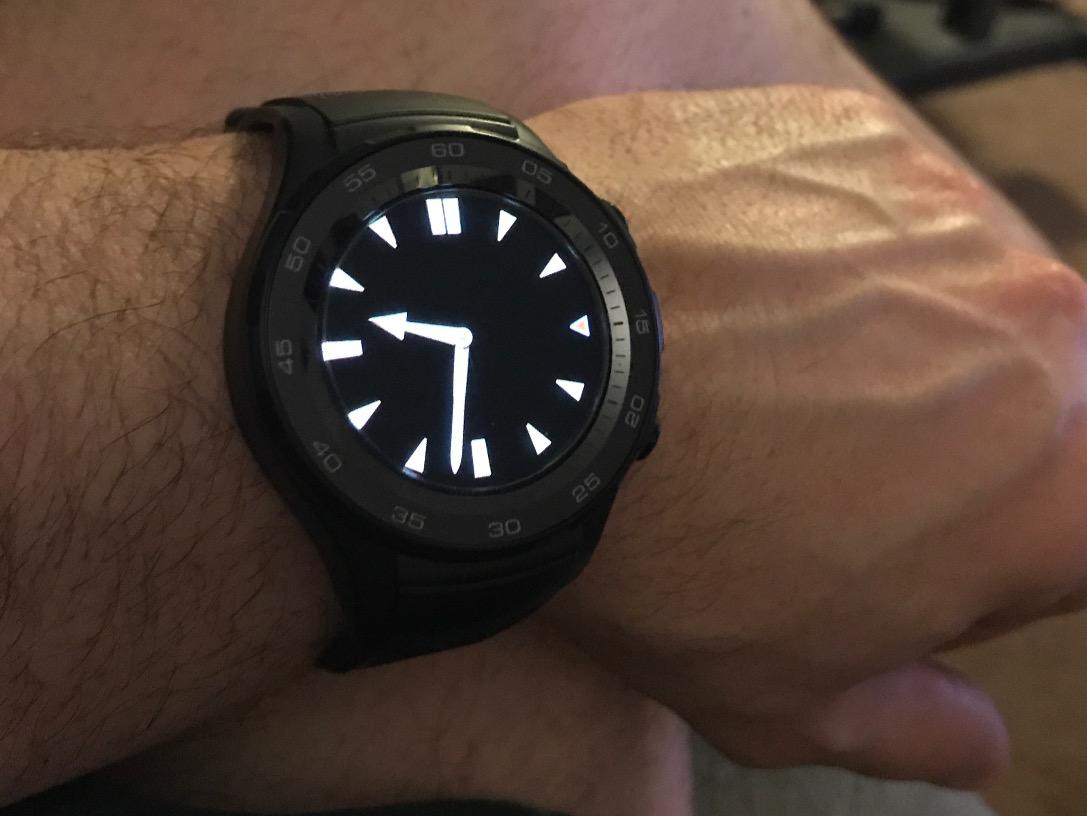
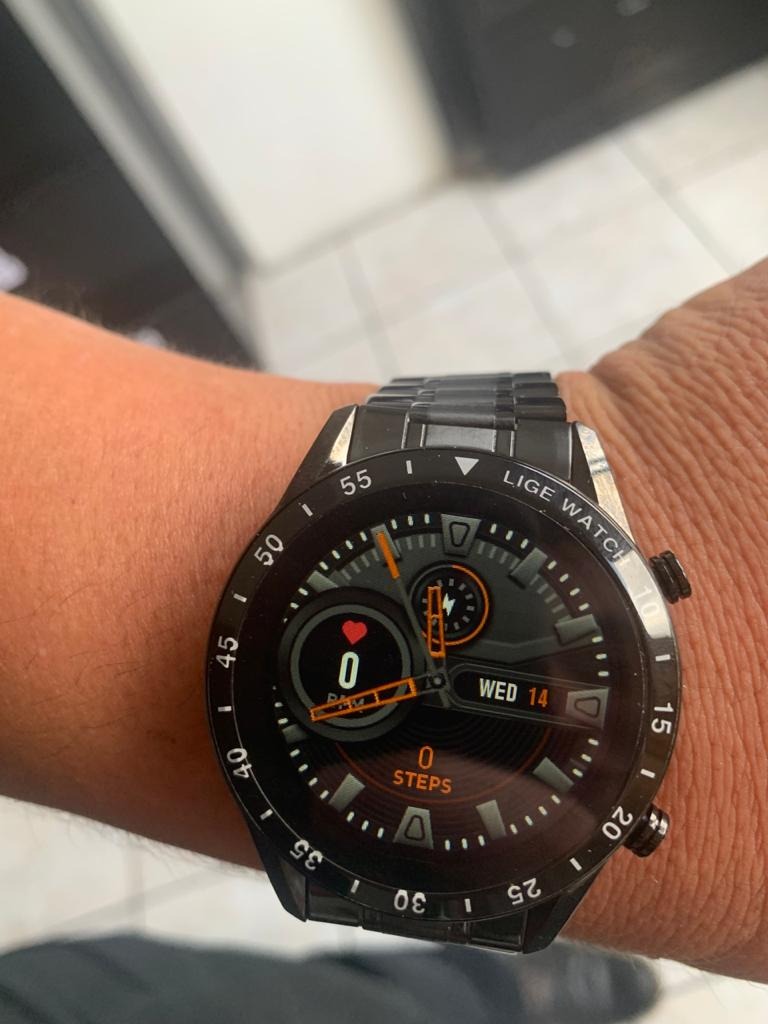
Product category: smartwatch
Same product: no